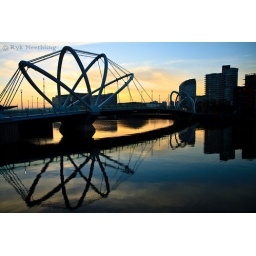
Pedestrian bridge over the Yarra river